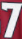
Number: 7